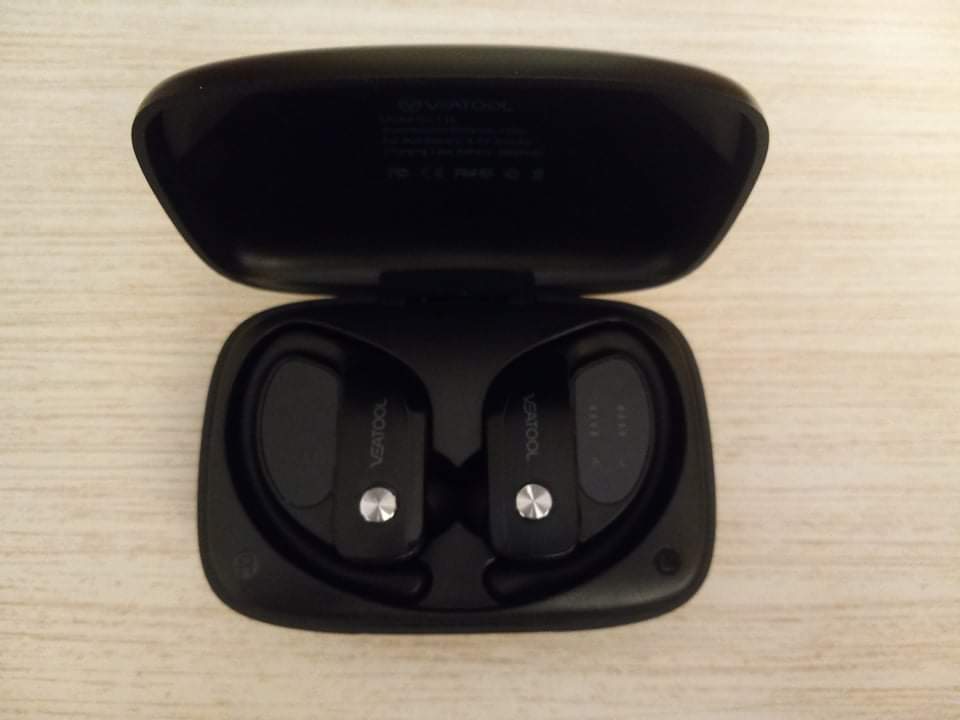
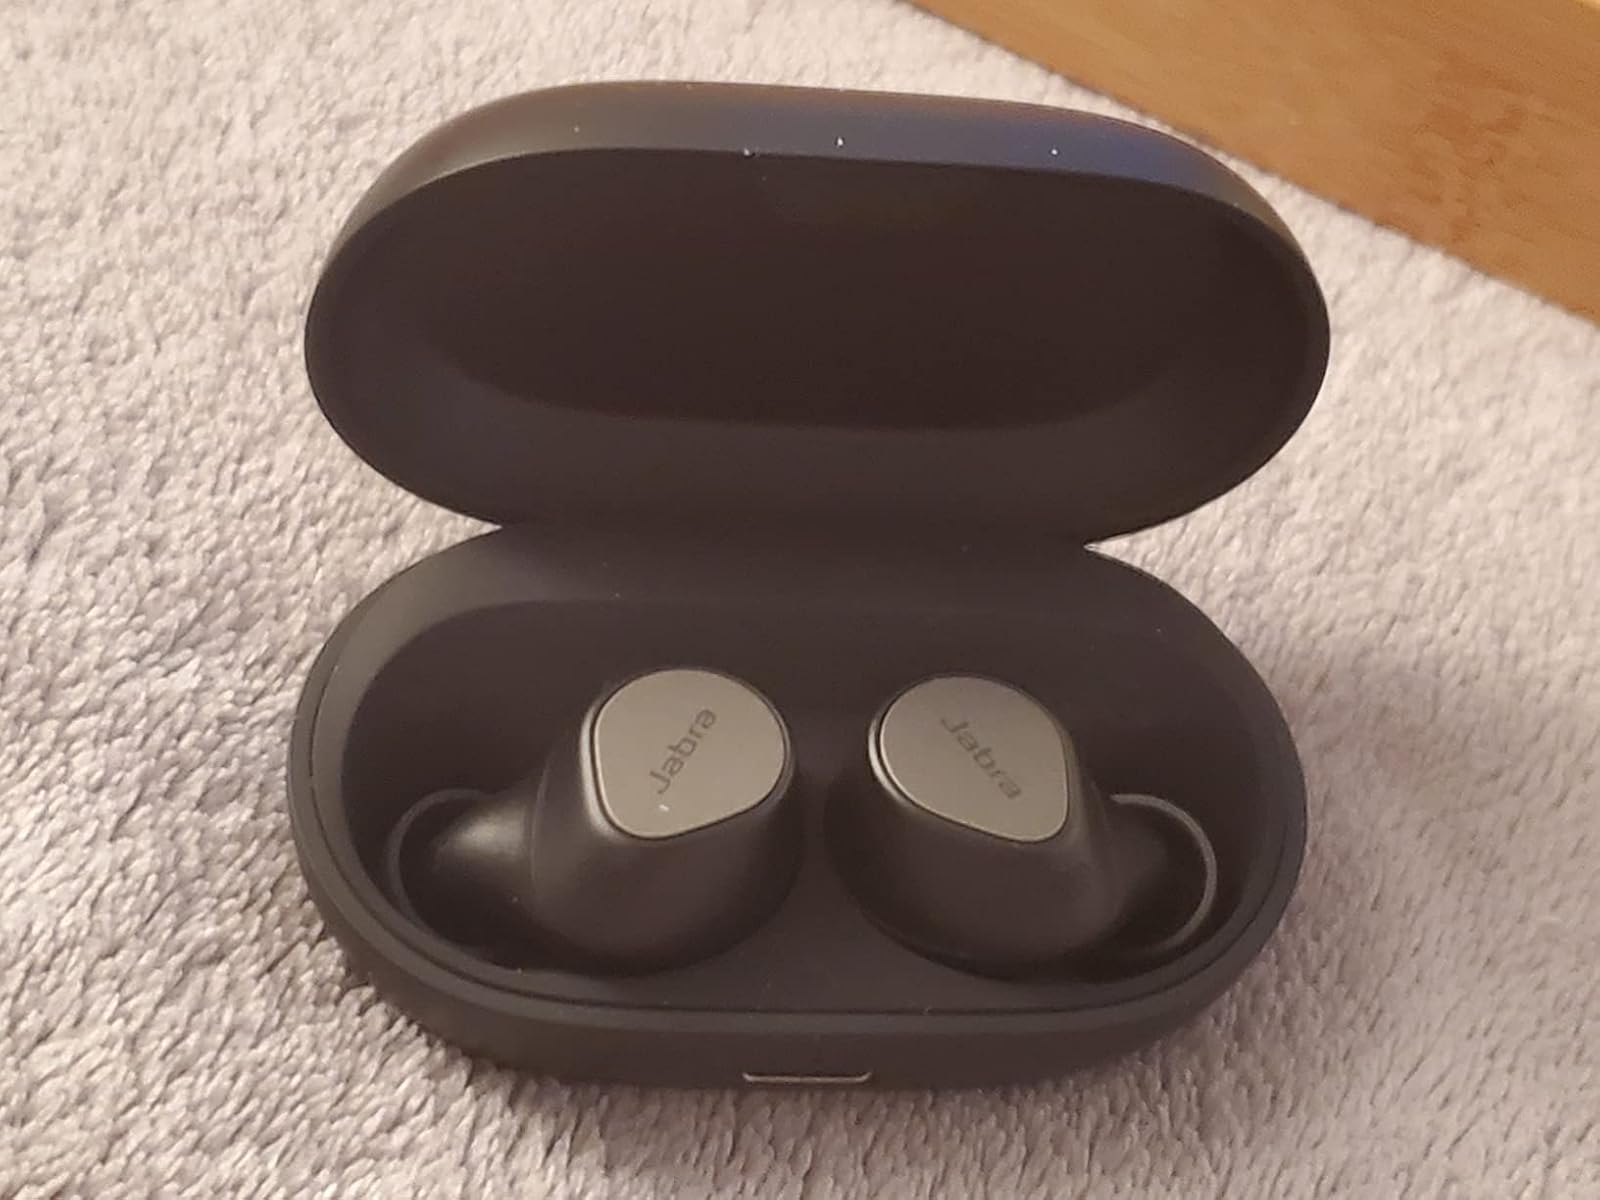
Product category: earbuds
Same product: no